Green Zone (film)

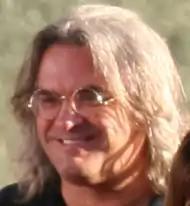
Director Paul Greengrass

Director Paul Greengrass has said that he first thought about making a movie about the subject of the war in Iraq rather than telling a particular story. Although he initially supported Tony Blair's justifications of the war, he became disillusioned over time. Greengrass carried out extensive research into the background to the conflict, reading journalists such as Bob Woodward, Seymour Hersh, James Risen, Thomas Ricks, and Ron Suskind, in addition to Rajiv Chandrasekaran, whose book he optioned. He has even compiled a document, "How Did We Get It So Wrong?", detailing what he learned. Although Greengrass initially wanted to make a smaller film, he eventually decided a bigger budget production would expose more people to the ideas in the film.